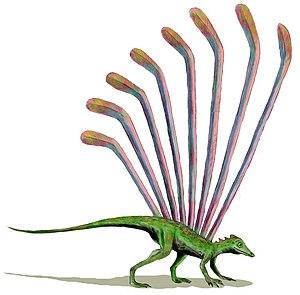
Longisquama insignis était une espèce éteinte de reptiles primitifs ayant vécu au début du Trias supérieur, il y a environ entre 230 à 225 Ma.